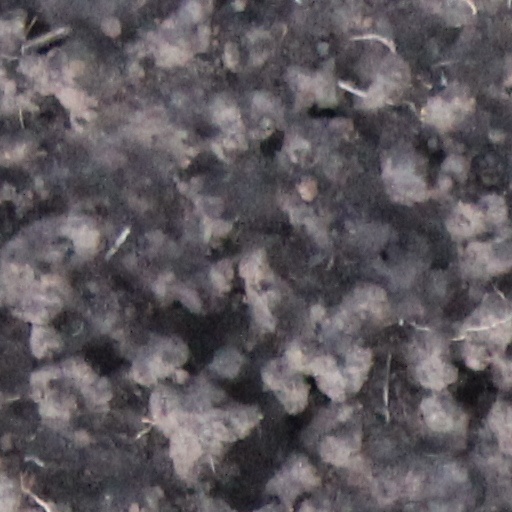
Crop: wheat